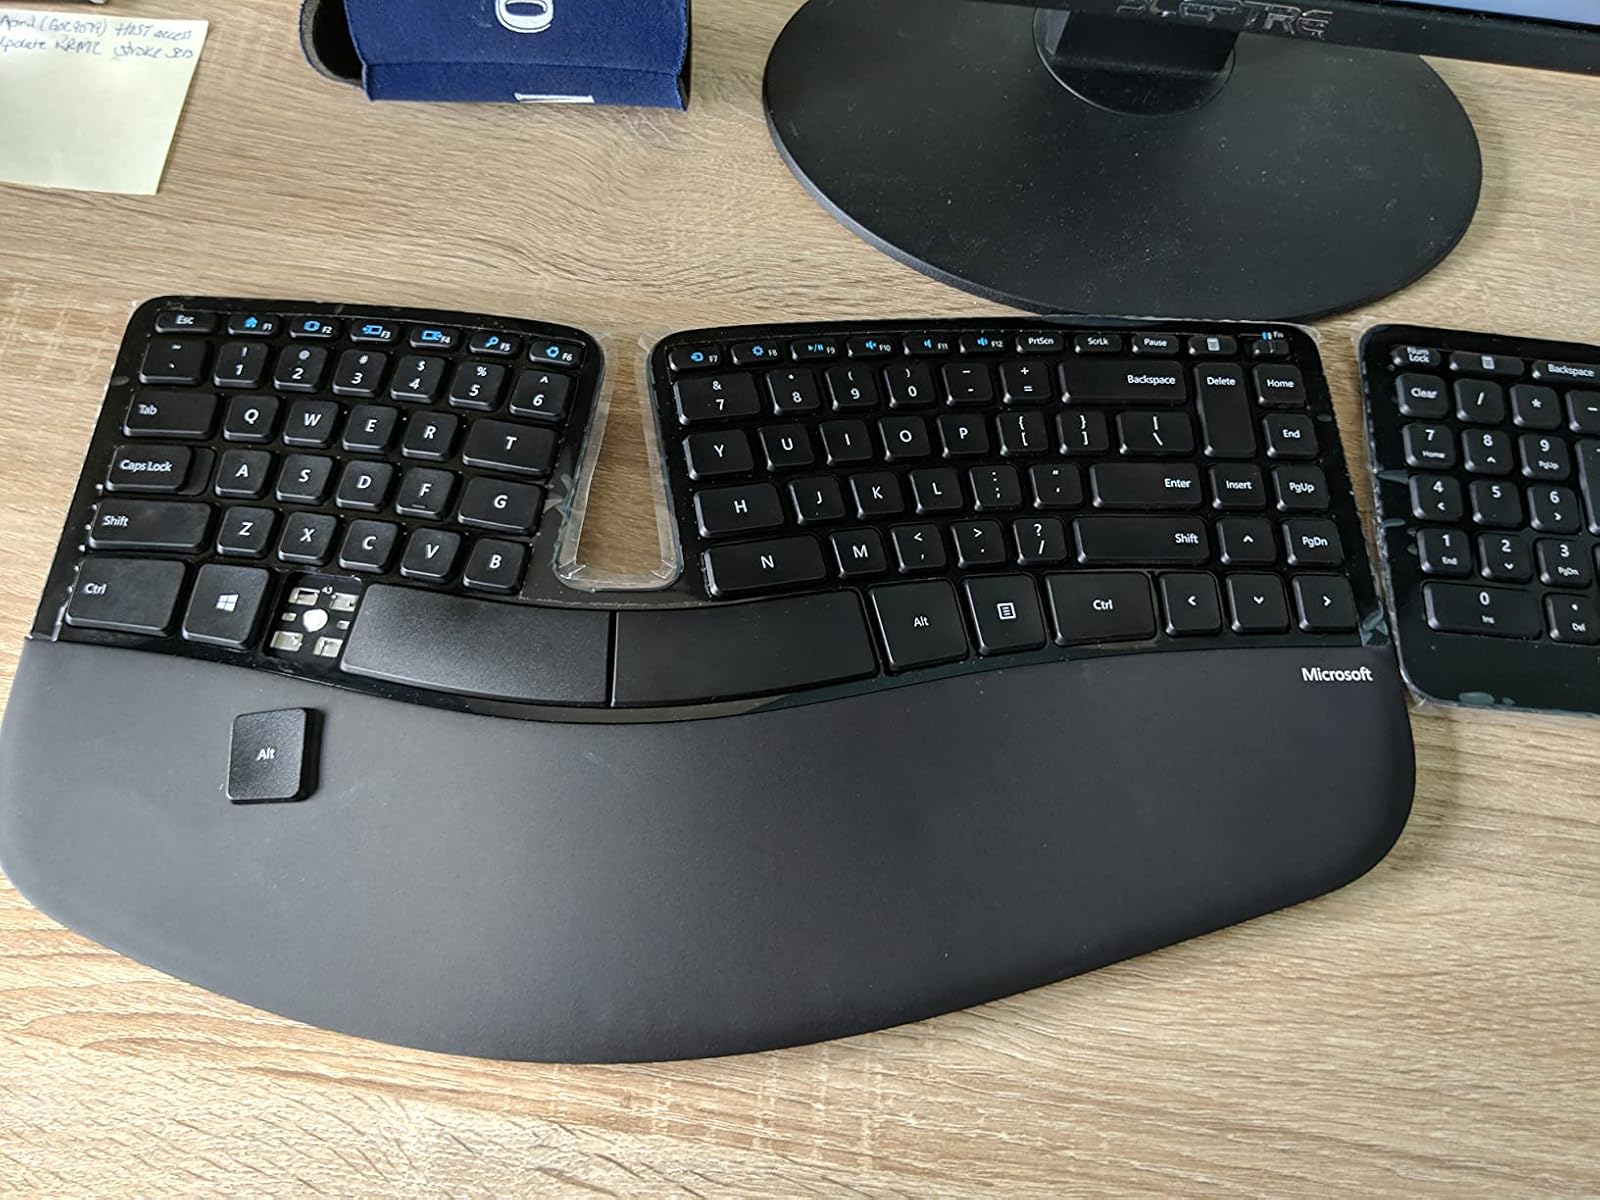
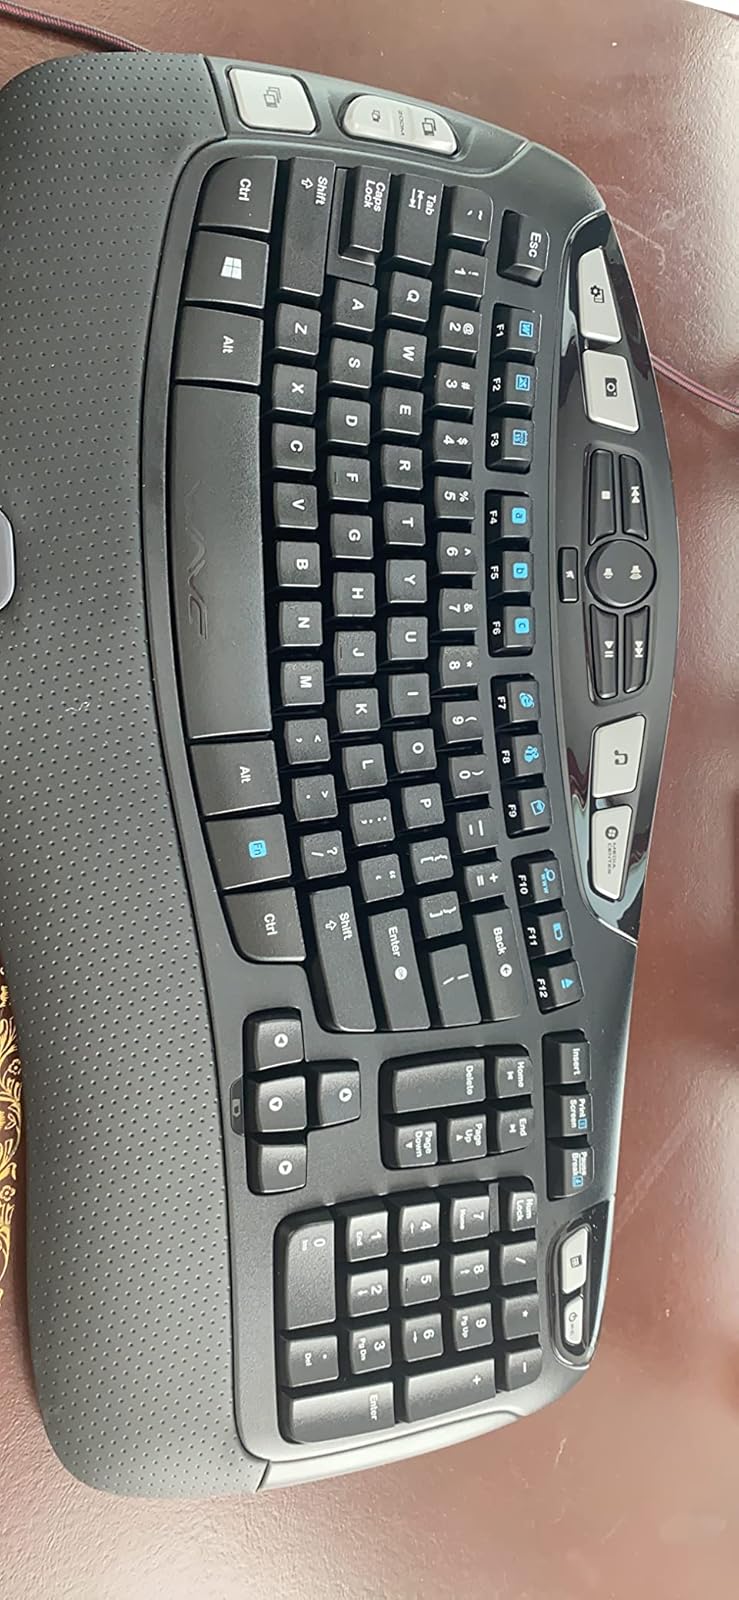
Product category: keyboard
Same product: no